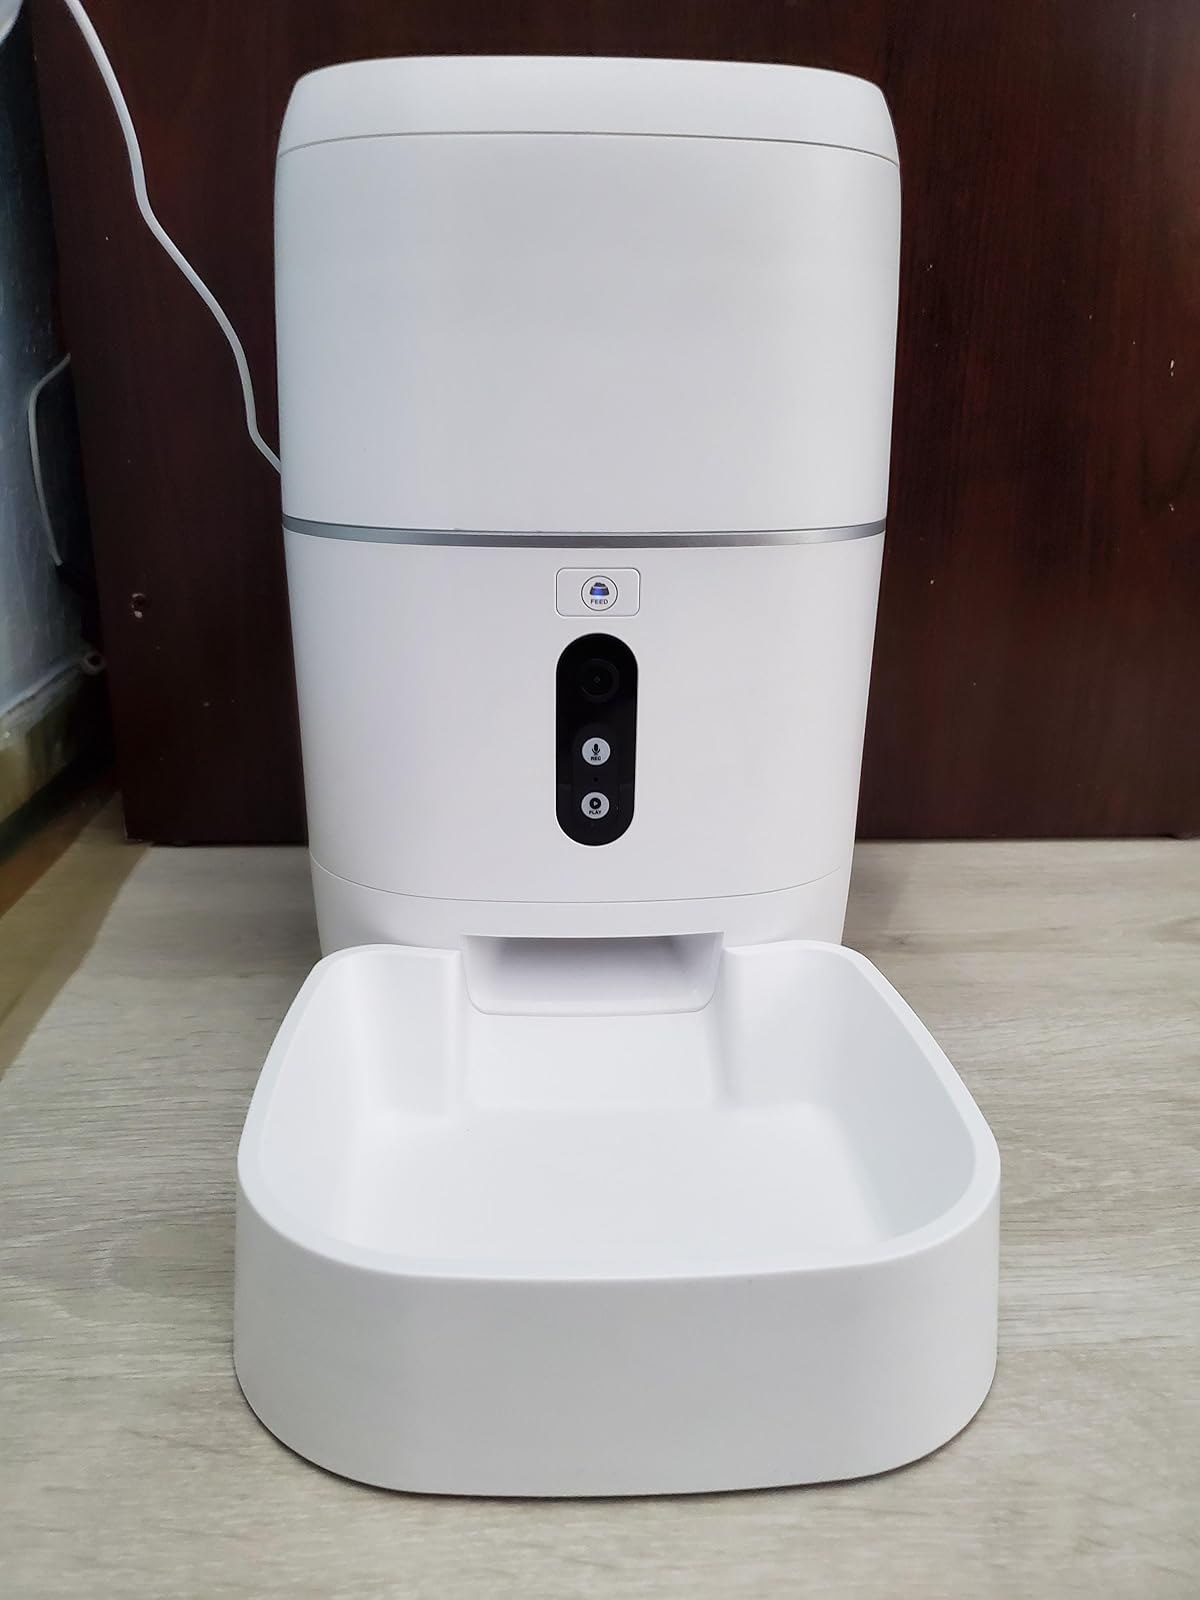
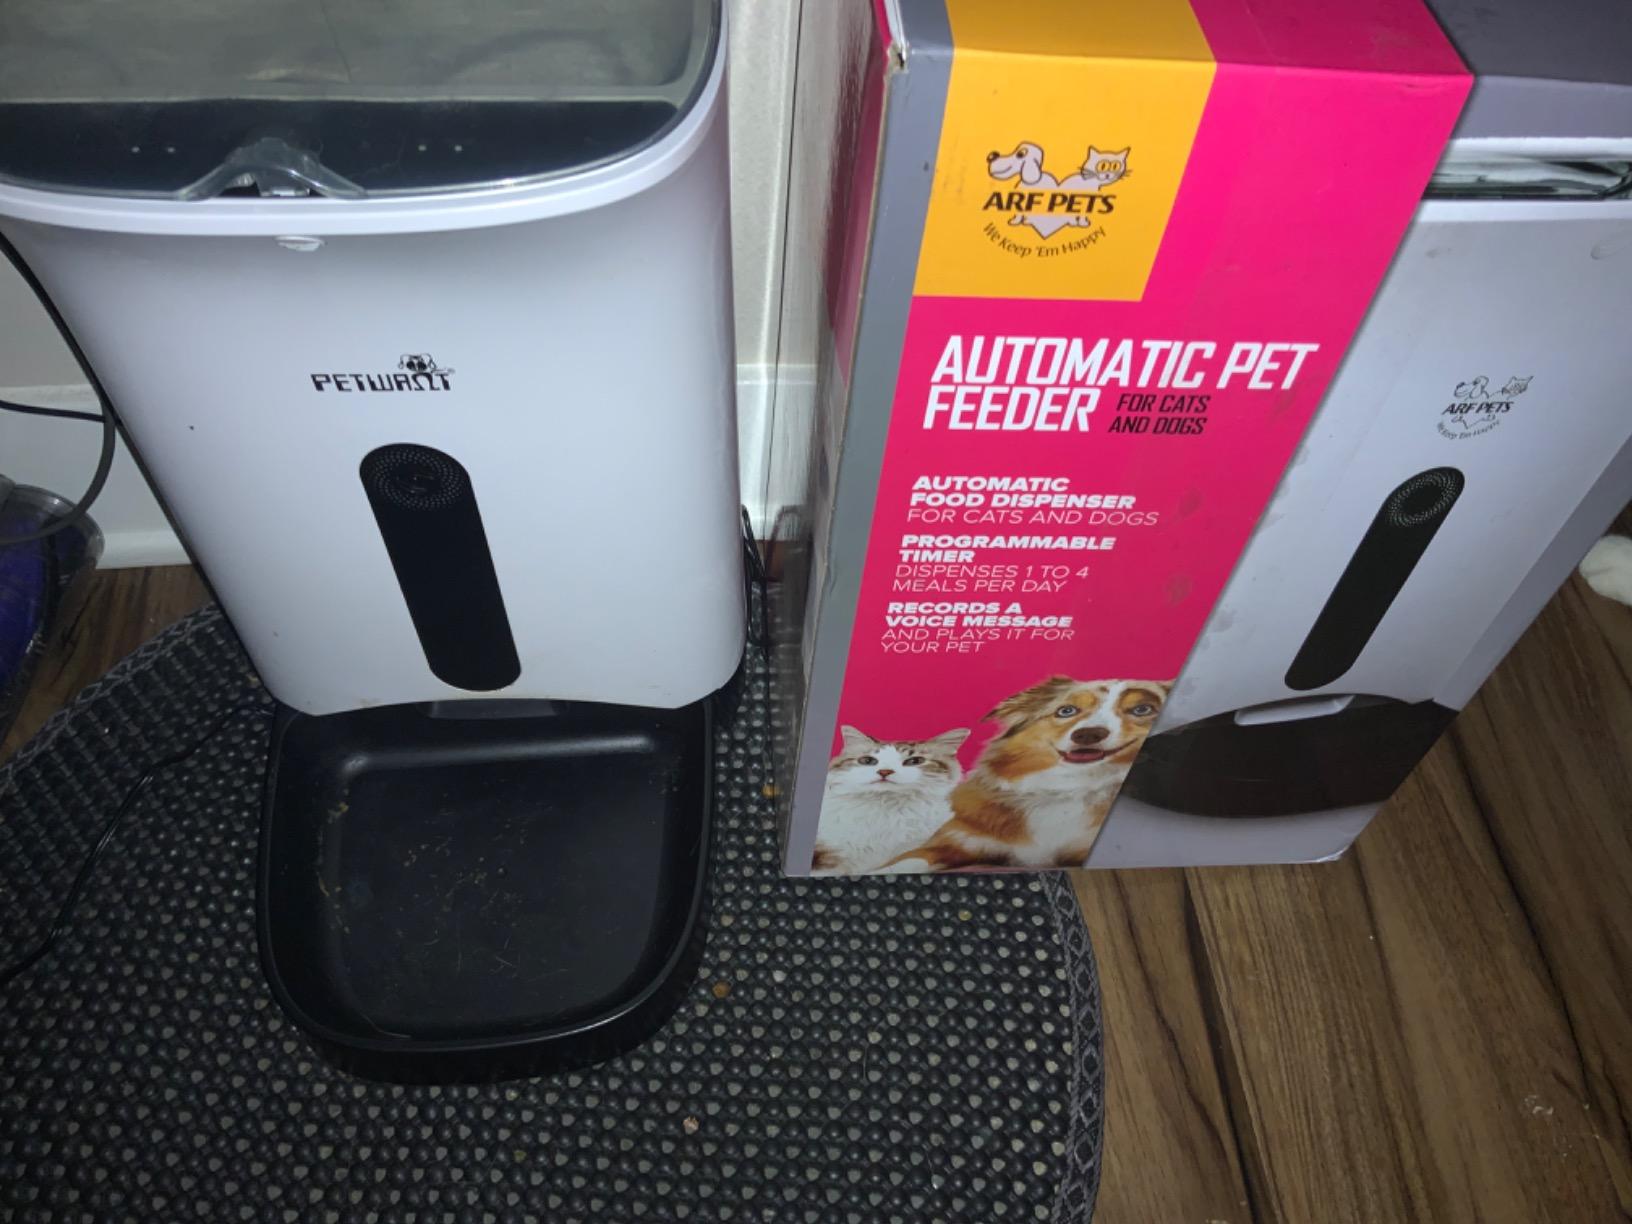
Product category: items_feeder
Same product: no